Godless Americans March on Washington

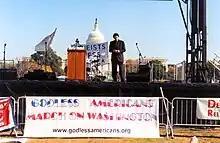
Event stage

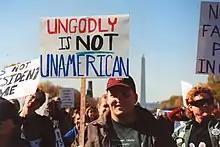
Marcher with sign

The Godless Americans March on Washington (GAMOW) occurred on the National Mall in Washington, DC, on November 2, 2002, with the participation of an estimated 2000-2500 atheists, freethinkers, agnostics and humanists. The public cable network C-SPAN documented the event on video.